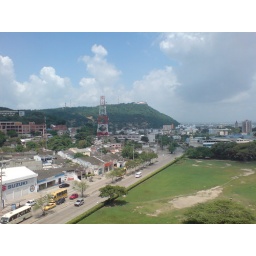
Big house on the top of a hill in Cartagena